Weightlifting at the 2020 Summer Olympics – Women's 55 kg

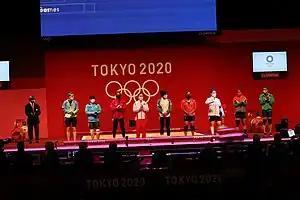
Athletes' introduction before the event, pictured by NOC of Ukraine. From left: Konotop, Chinshanlo, Landoulsi, Liao, Nabieva, Diaz, Ham, López and Şermetowa.

The women's 55 kg weightlifting competition at the 2020 Summer Olympics in Tokyo took place on 26 July at the Tokyo International Forum.